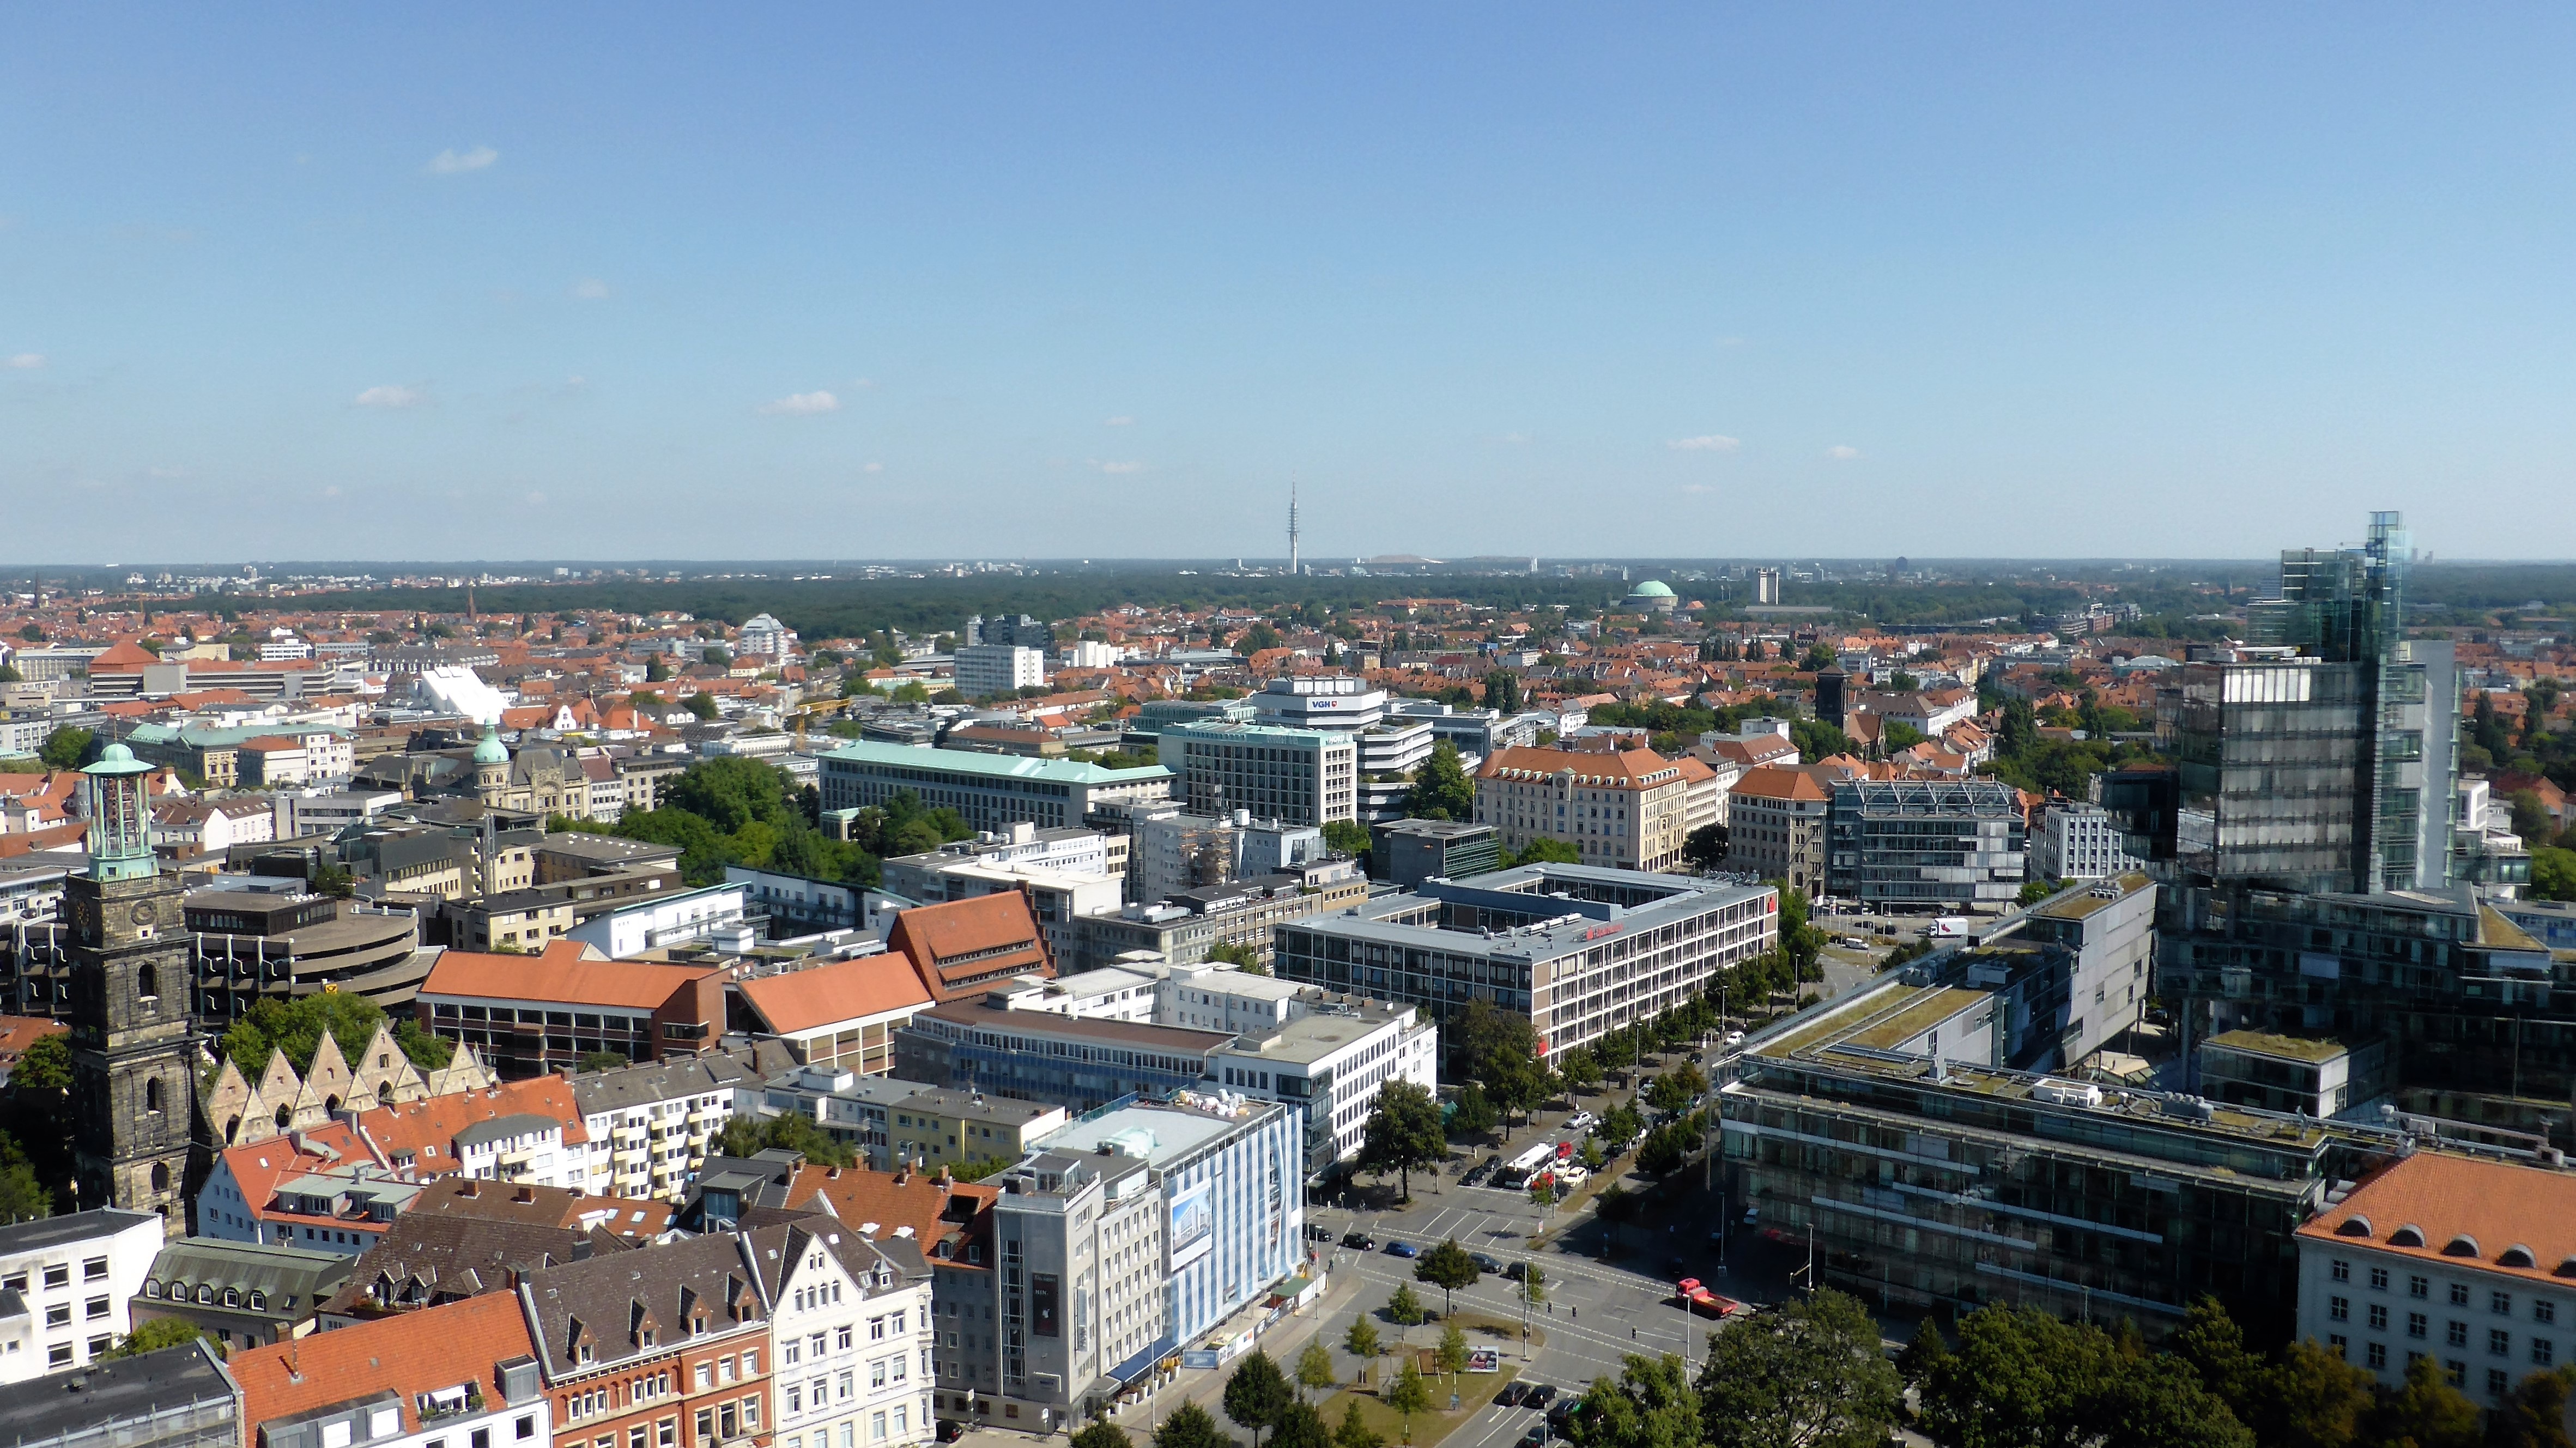
skyline, photography, town, city, skyscraper, cityscape, panorama, downtown, suburb, stadium, tower block, metropolis, neighbourhood, hanover, bird's eye view, aerial photography, town hall tower, urban area, residential area, human settlement, metropolitan area, aegie